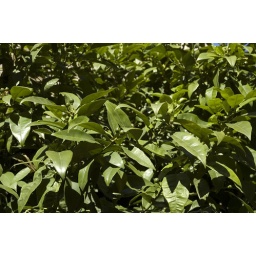
wild orange tree in Lisbon